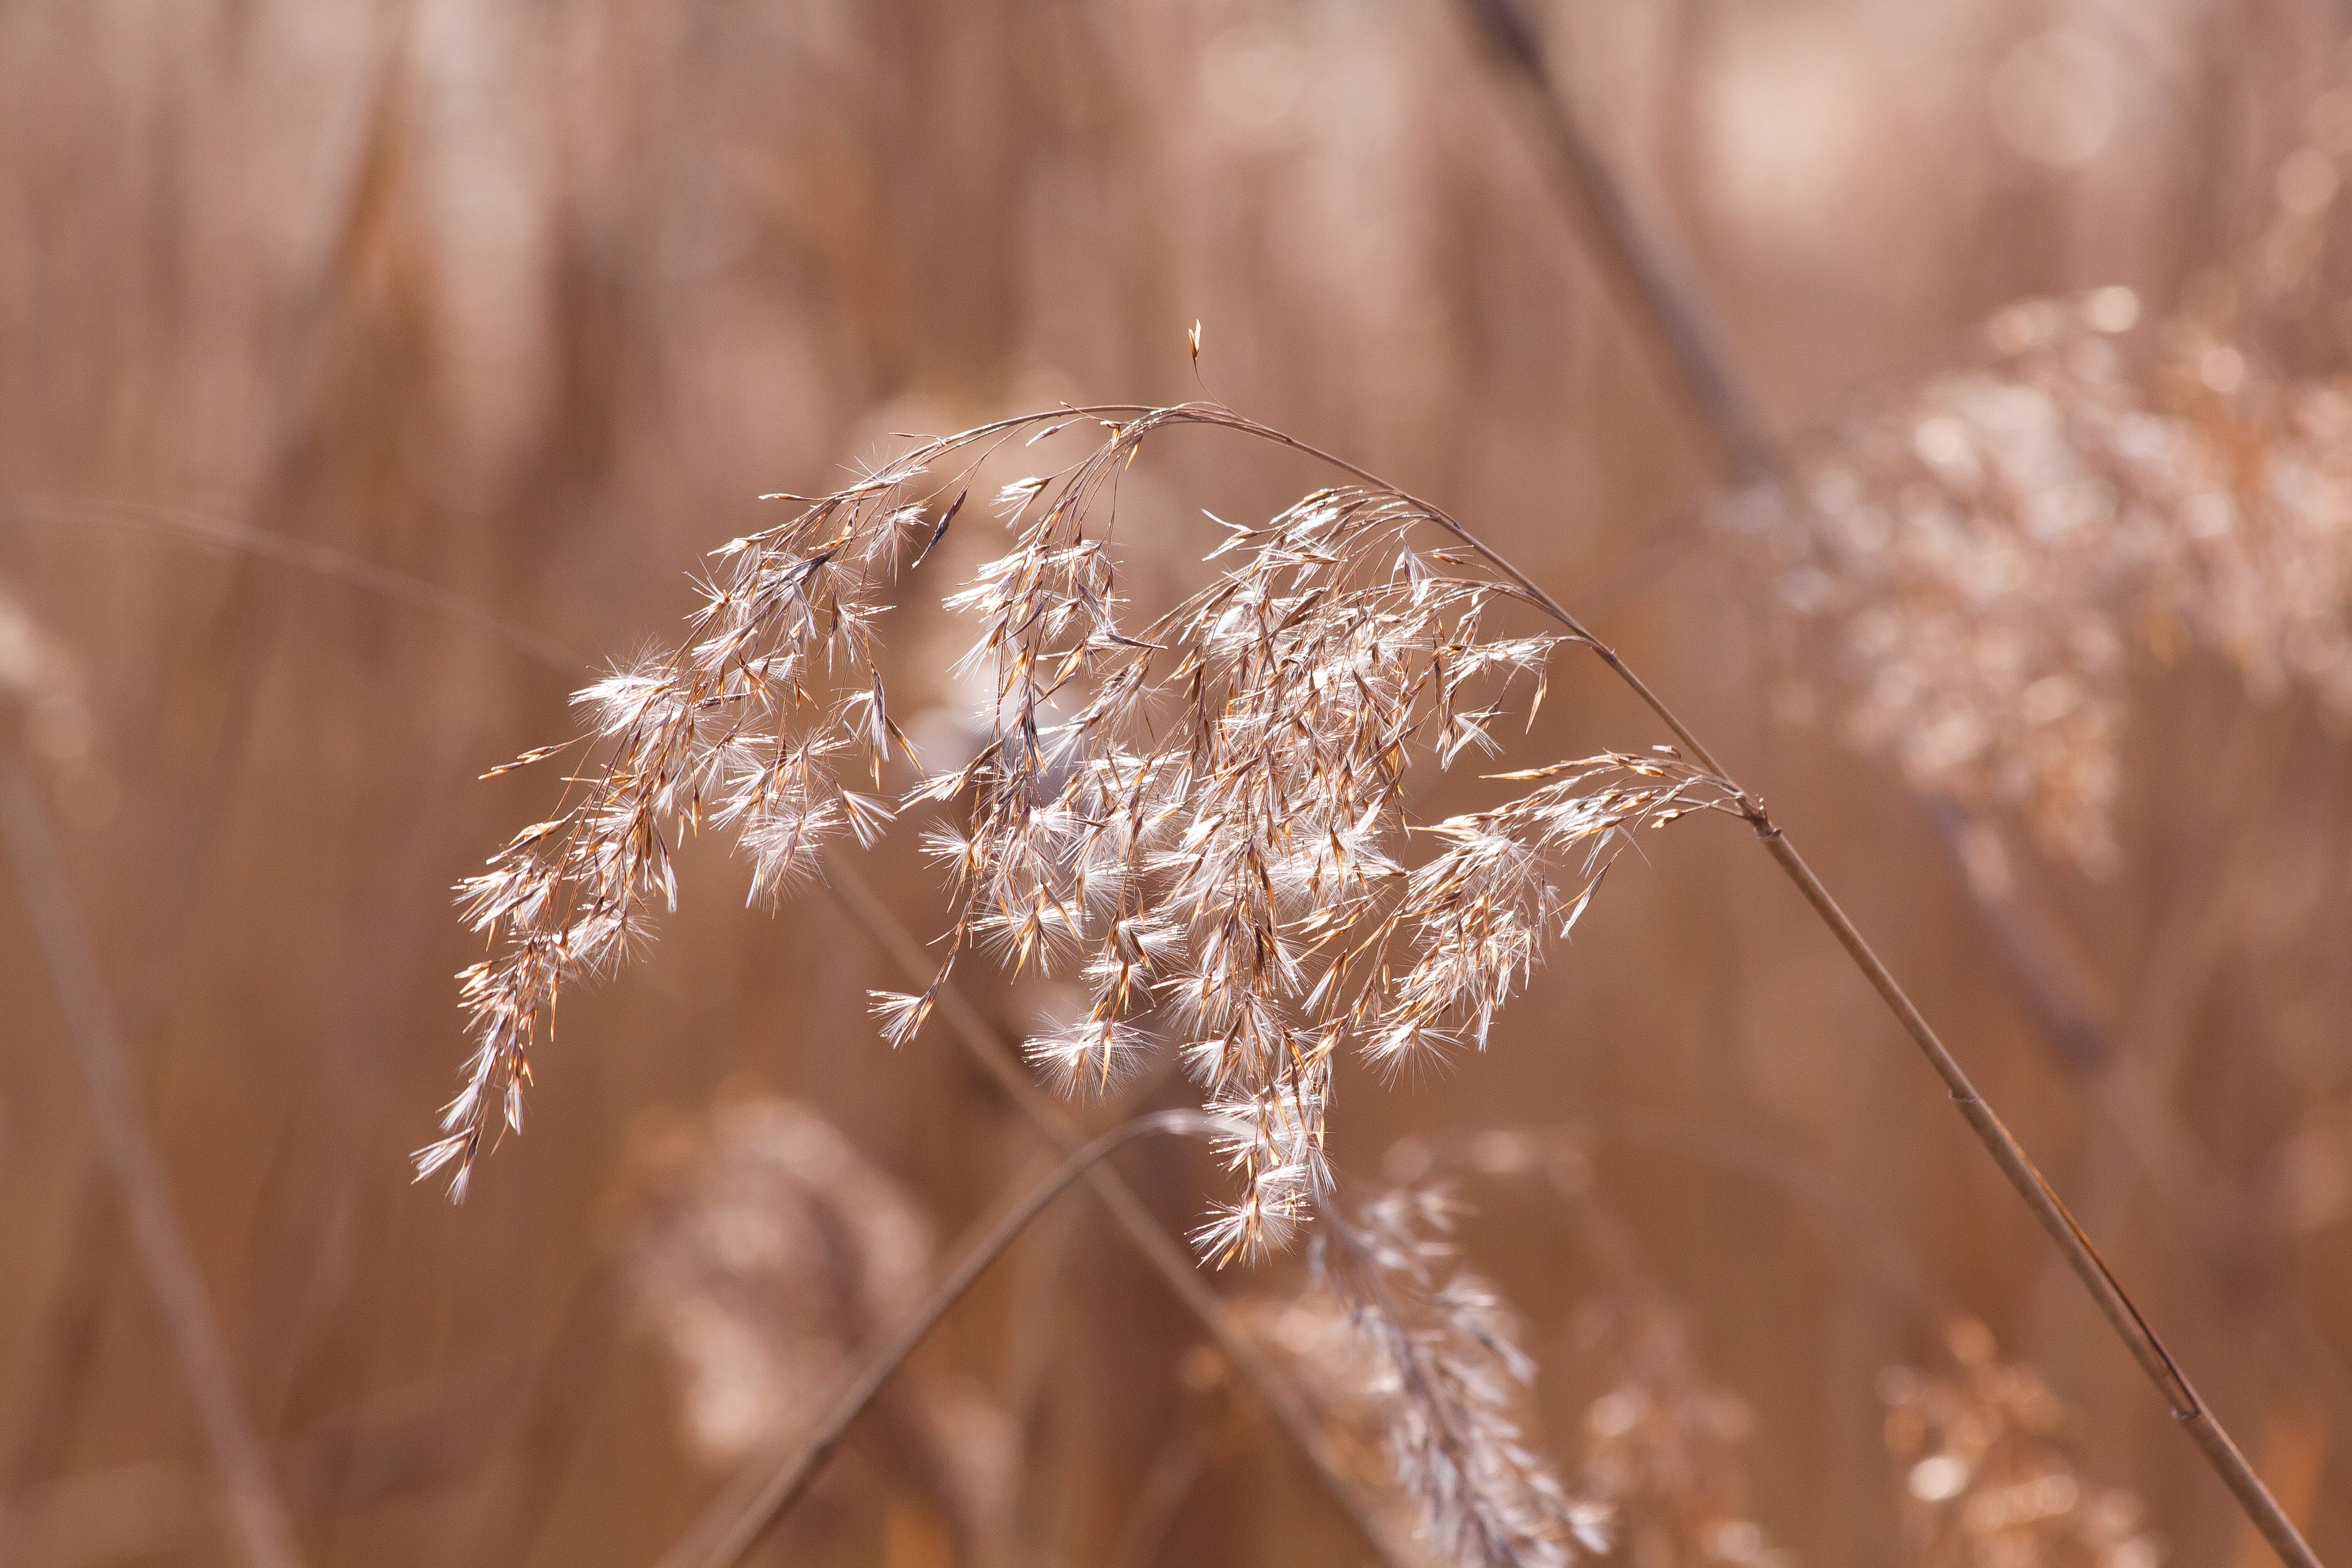
tree, nature, grass, branch, winter, plant, photography, sunlight, leaf, flower, frost, reed, autumn, flora, season, twig, close up, freezing, poaceae, back light, macro photography, bluegrass, marsh plant, phragmites australis, long dust threads, grass family, plant stem